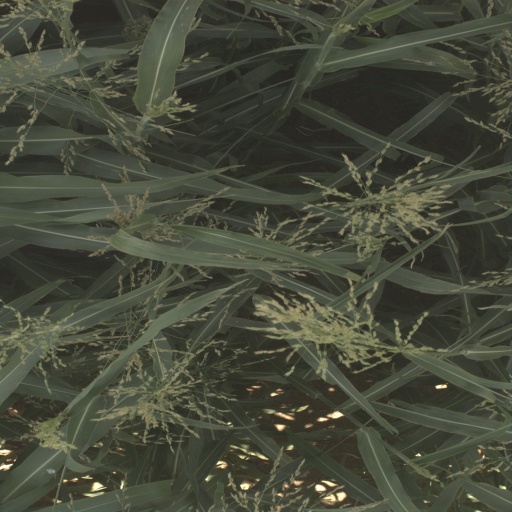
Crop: sorghum